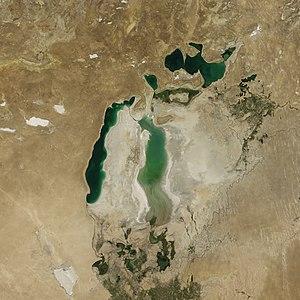
La Grande Aral est un lac d'eau salée d'Asie centrale. C'est le reste de la moitié sud de l'ancienne mer d'Aral qui s'est en grande partie asséchée car les eaux des deux fleuves qui l'alimentaient, le Syr-Daria et l'Amou-Daria ne l'atteignent pratiquement plus à cause du développement de l'irrigation pour l'agriculture. Elle s'est formée en 1986 lorsque le niveau de la mer d'Aral avait tellement baissé que l'agrandissement de la péninsule de Kokaral a mené à la séparation de la Petite mer d'Aral au nord qui reçoit encore les eaux du Syr-Daria et de la Grande Aral au sud, qui ne reçoit des eaux de surface que lorsque les crues dues à la fonte des neiges sont particulièrement importantes. Depuis 2005, la construction de la digue de Kokaral a renforcé la séparation entre les deux Aral et l'assèchement de la Grande Aral.